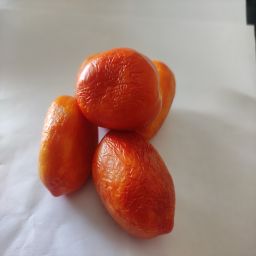
Crop: Tomato
Quality: Old